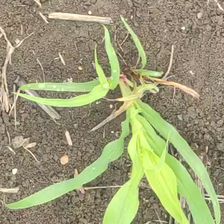
Weed species: Digitaria_SP_(Digitaria Sanguinalis )